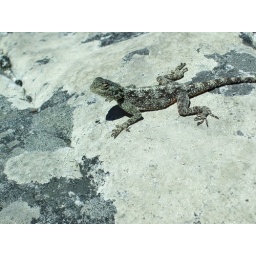
Female igama in South Africa on top of table mountain